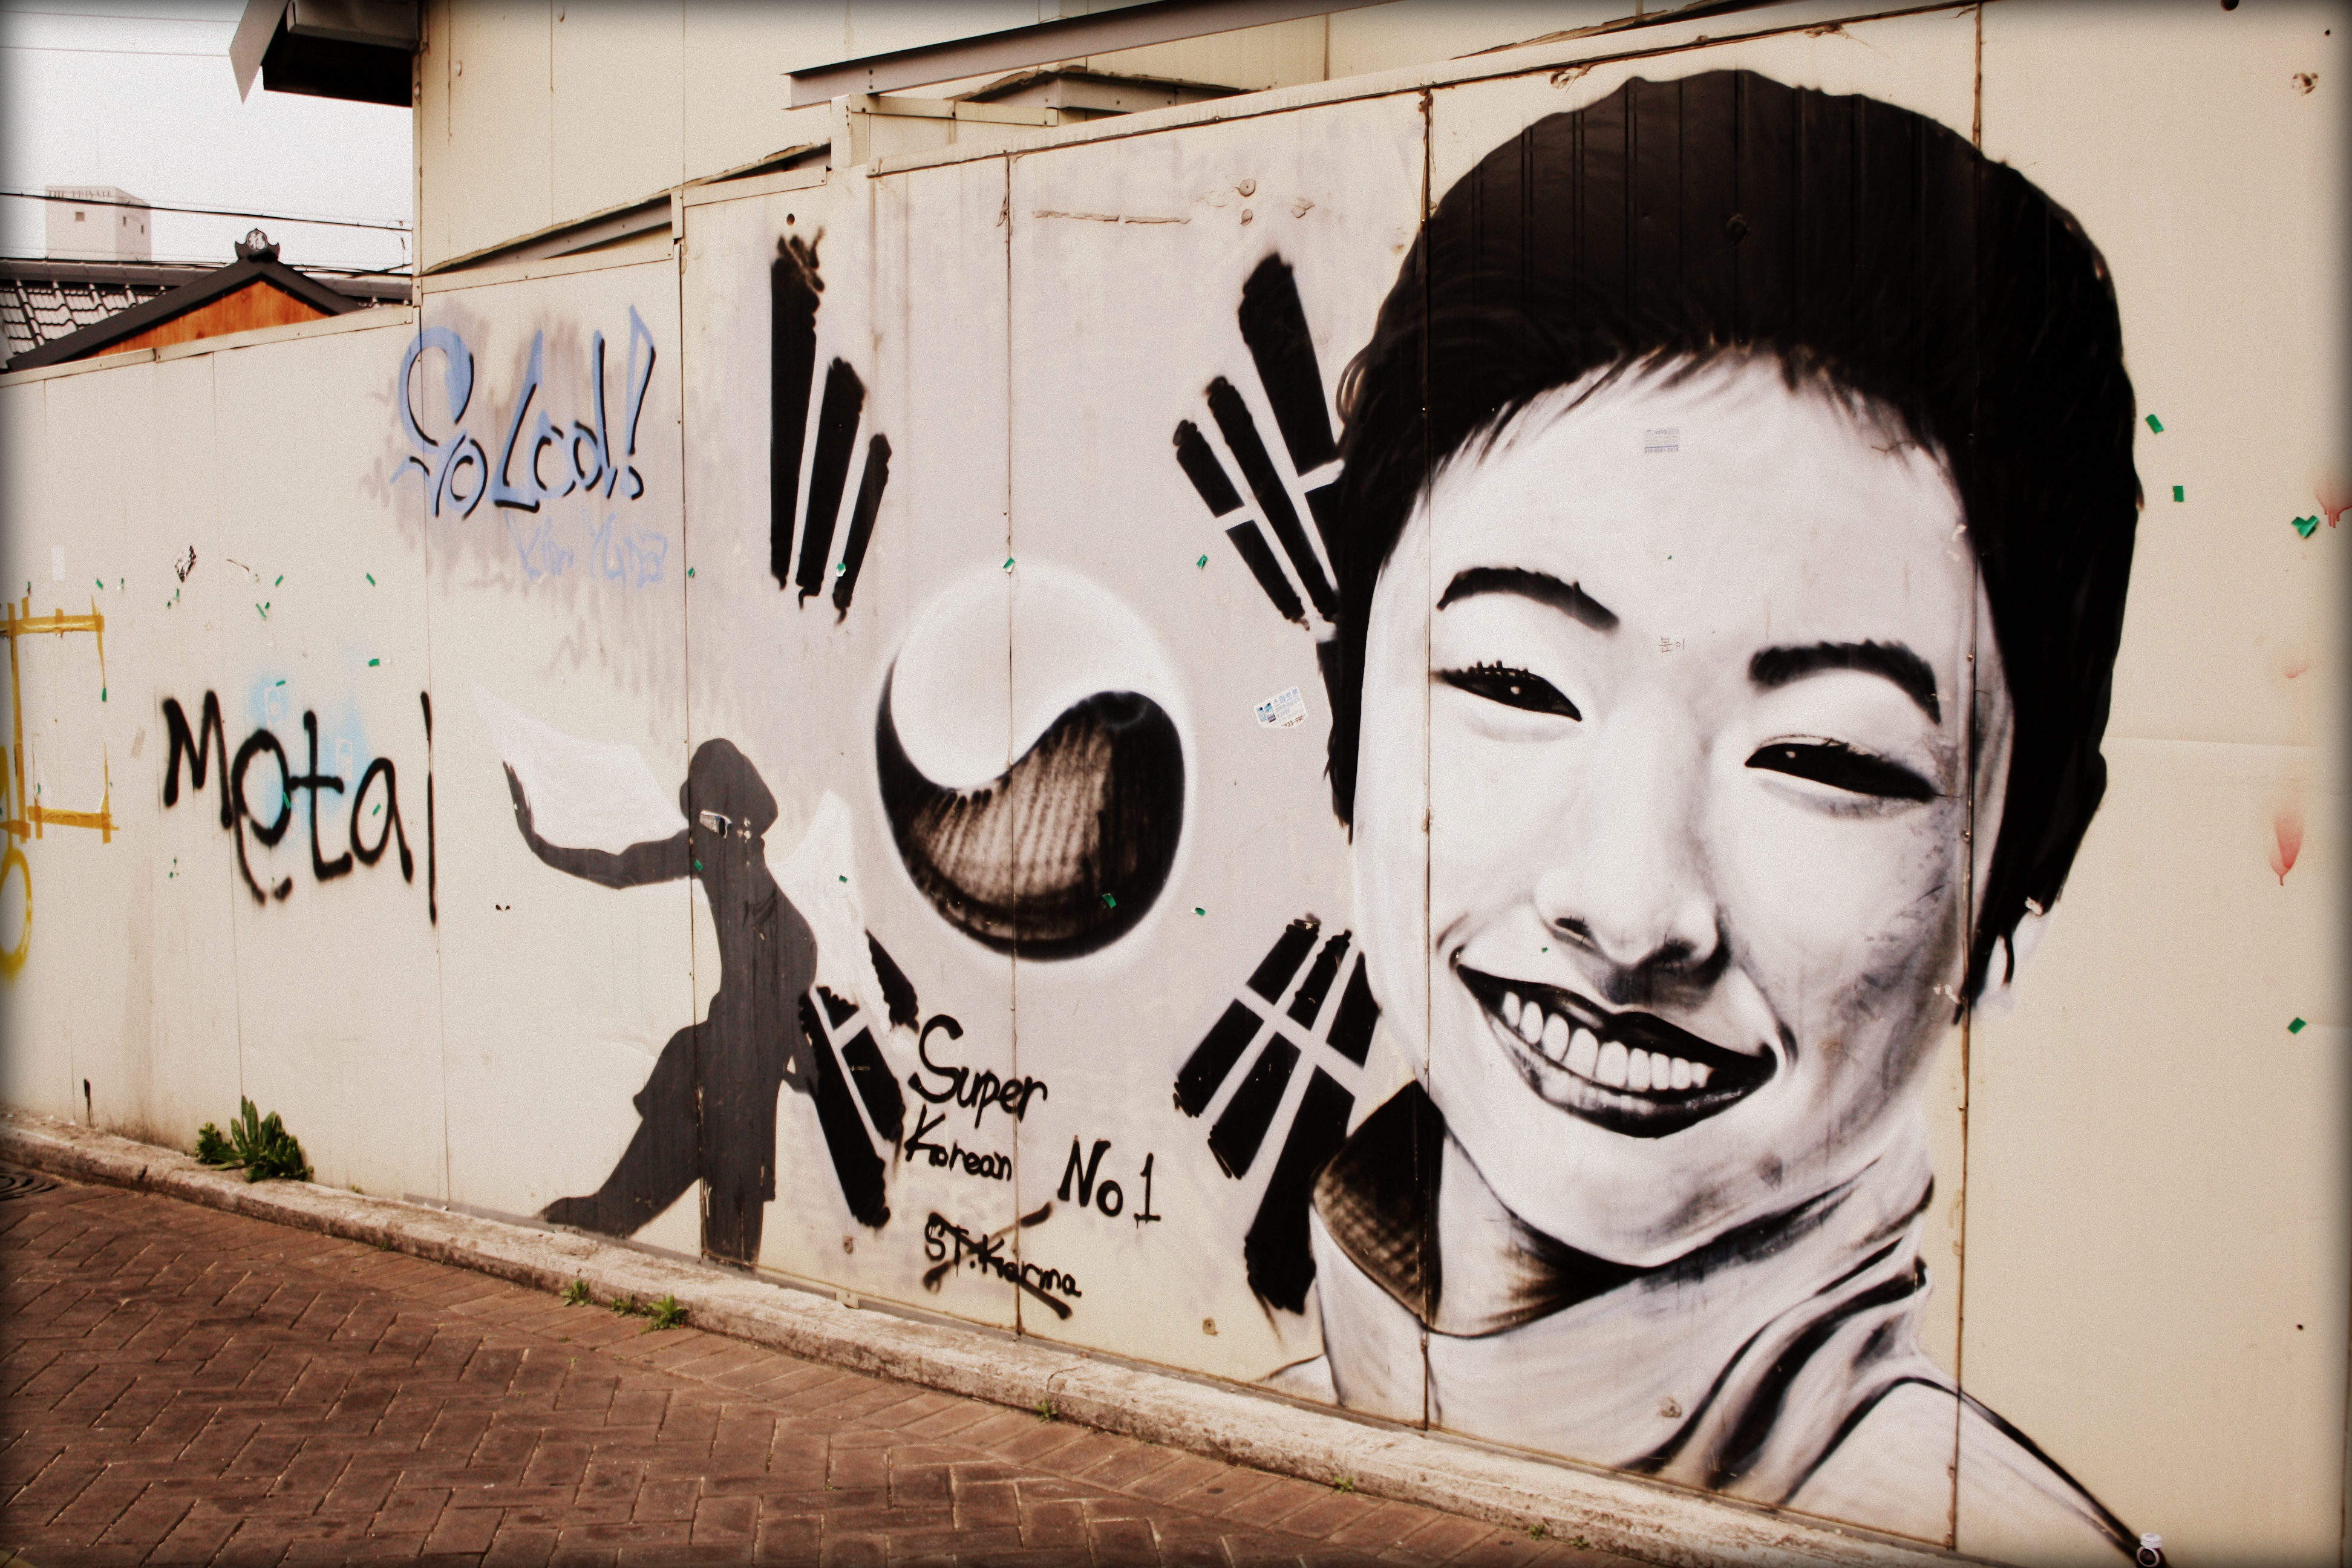
road, street, graffiti, street art, art, mural